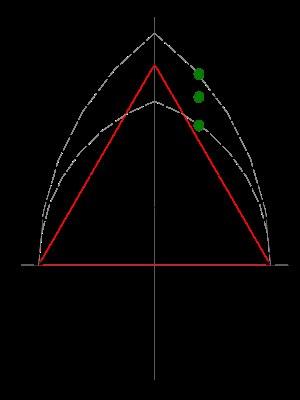
Ce lexique reprend le vocabulaire architectural, typologique et constructif, souvent commun, aux Arcs et voûtes